Shri Shri Hari Baladev Jew Bije, Baripada

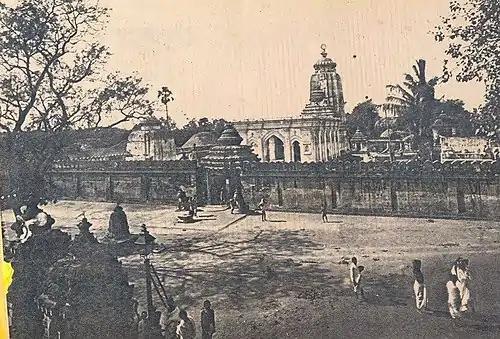
Shri Shri Hari Baladev Jew bije temple, c. 1900

There goes a saying that Maharaja Baidyanath Bhanj had been to Puri to have a Darshan of Lord Jagannath. Failing to offer the demanded gold coins, the king was denied to have a ‘Darshan’. Another version to the legend goes like this- When the Maharaja went to Puri in royal splendour with the accompaniment of ‘CHHATRO’ and ‘CHAMORO’ the Gajapati of Puri refused permission as it was display of higher status que over the ‘Thakur Raja of Puri’. The prevailing custom then was that the devotees to Puri will come as common man without showing of any supremacy over the Gajapati ‘who is Chalanti Vishnu Designate’. The Maharaja went in penance near the Atharnala, outskirt of Puri.